Modi'in-Maccabim-Re'ut

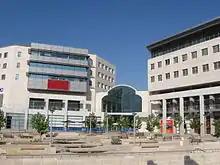
Azrieli Mall in central Modi'in

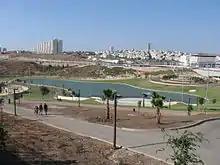
Wadi Anaba Park west of the city center

The original city of Modi'in is laid out around a central hub, with the main arterial spokes organized as dual carriageways. Each side of the artery is a one-way street, and in between is a wide green space, with linear parks, playgrounds, schools, and some small commercial centers. Short lateral stubs fed by continuous-flow intersection turn lanes allow drivers to traverse the green spaces and effect a U-turn onto the artery's opposite direction lanes. These stubs also serve as the entranceways for the schools and mini-malls, preventing parking traffic from blocking the high-speed, left lanes of the arteries. The right shoulders of most arteries do, however, allow parking, except in the pullouts for bus stops, next to fire hydrants, etc.